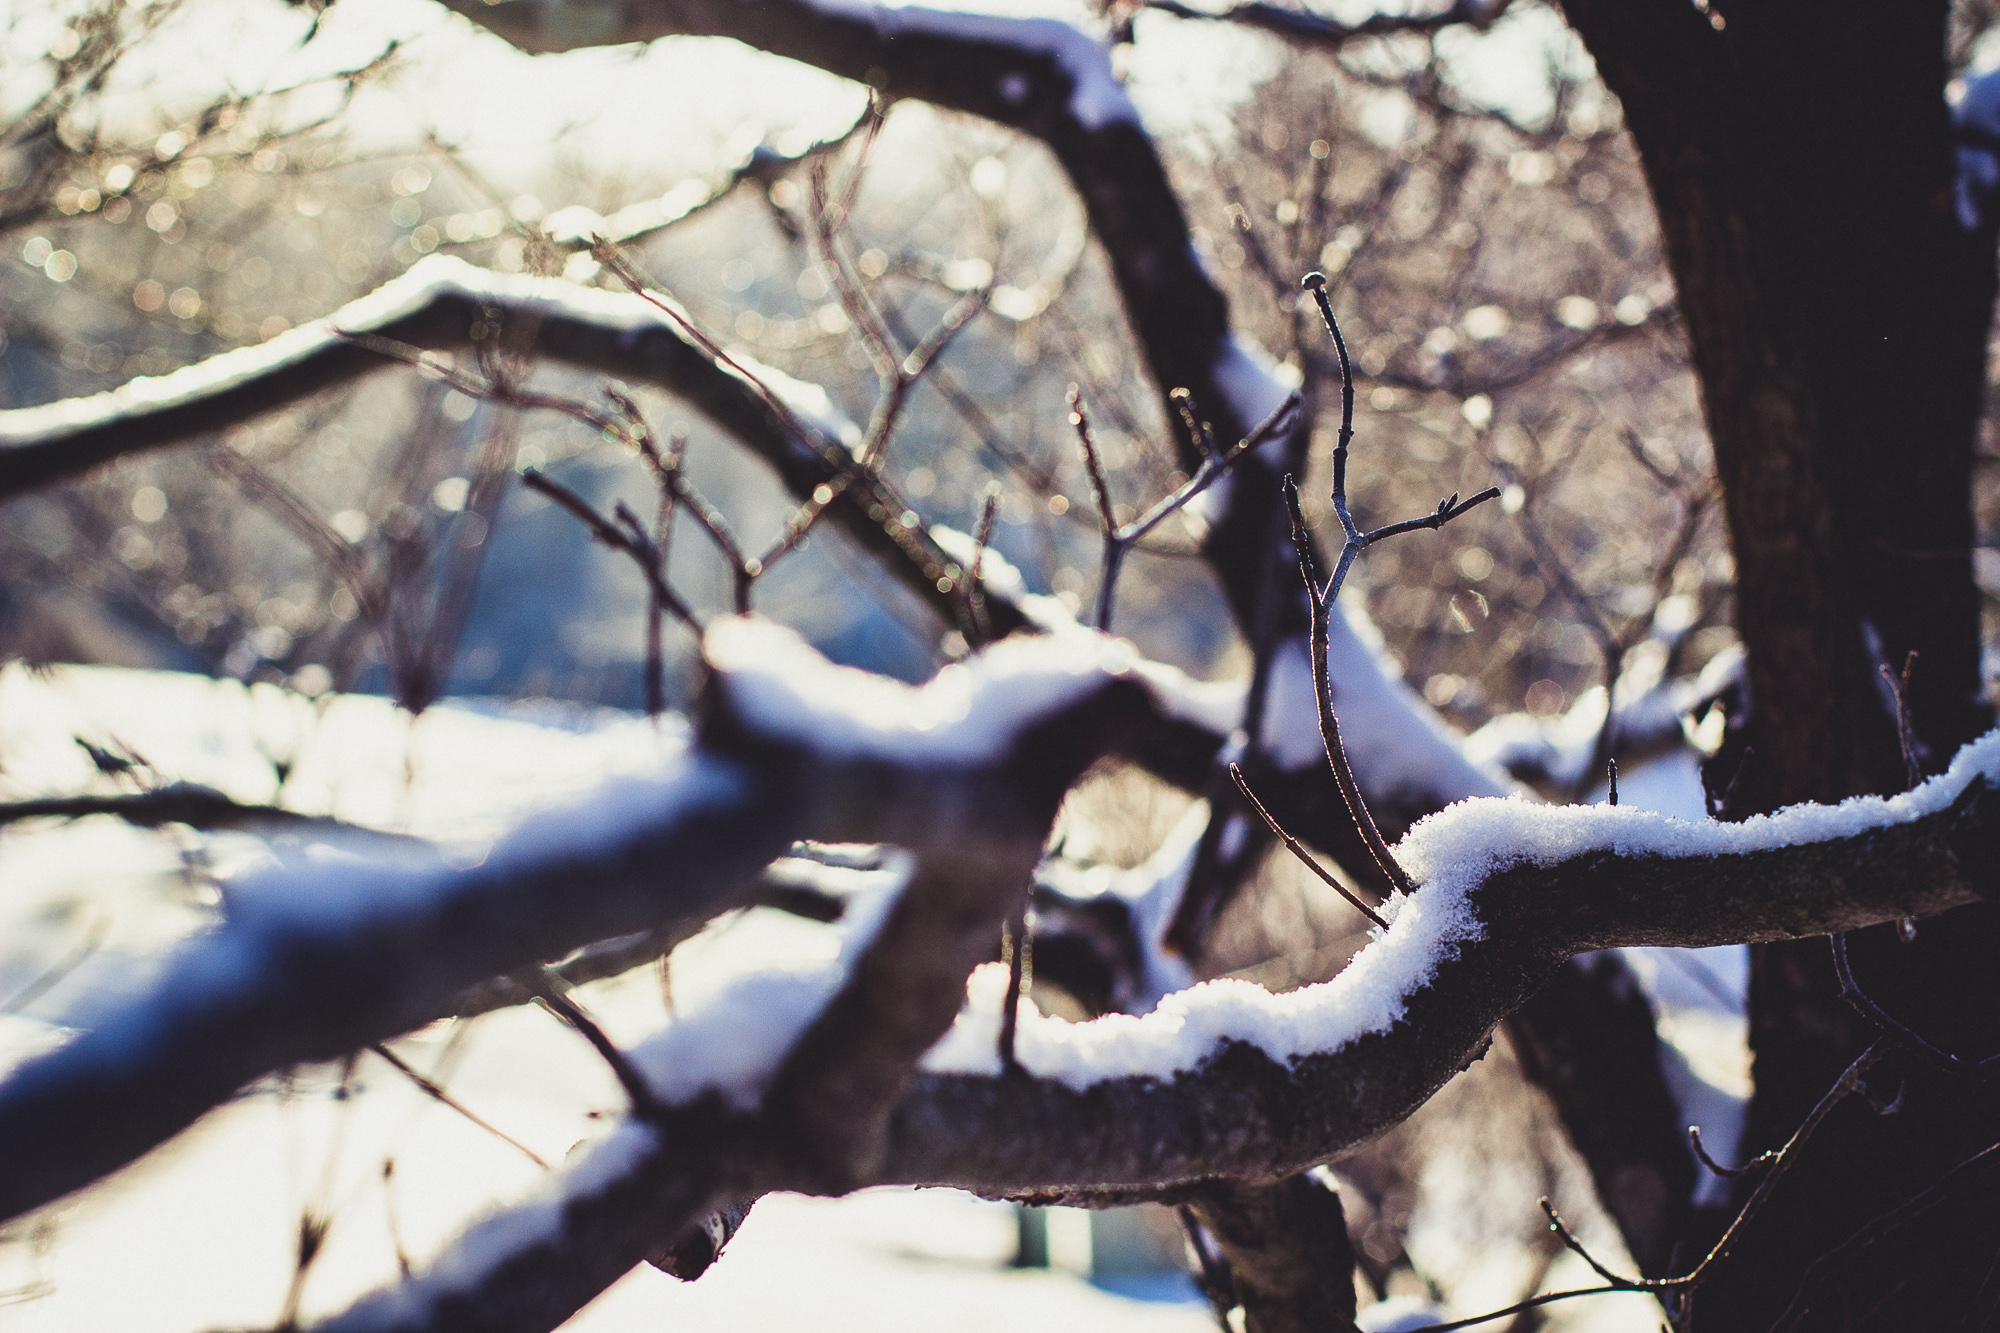
tree, nature, branch, blossom, snow, cold, winter, plant, leaf, flower, spring, season, woody plant, braches